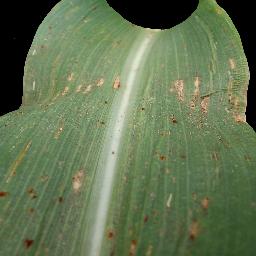
Label: Corn_(Maize)___Common_Rust